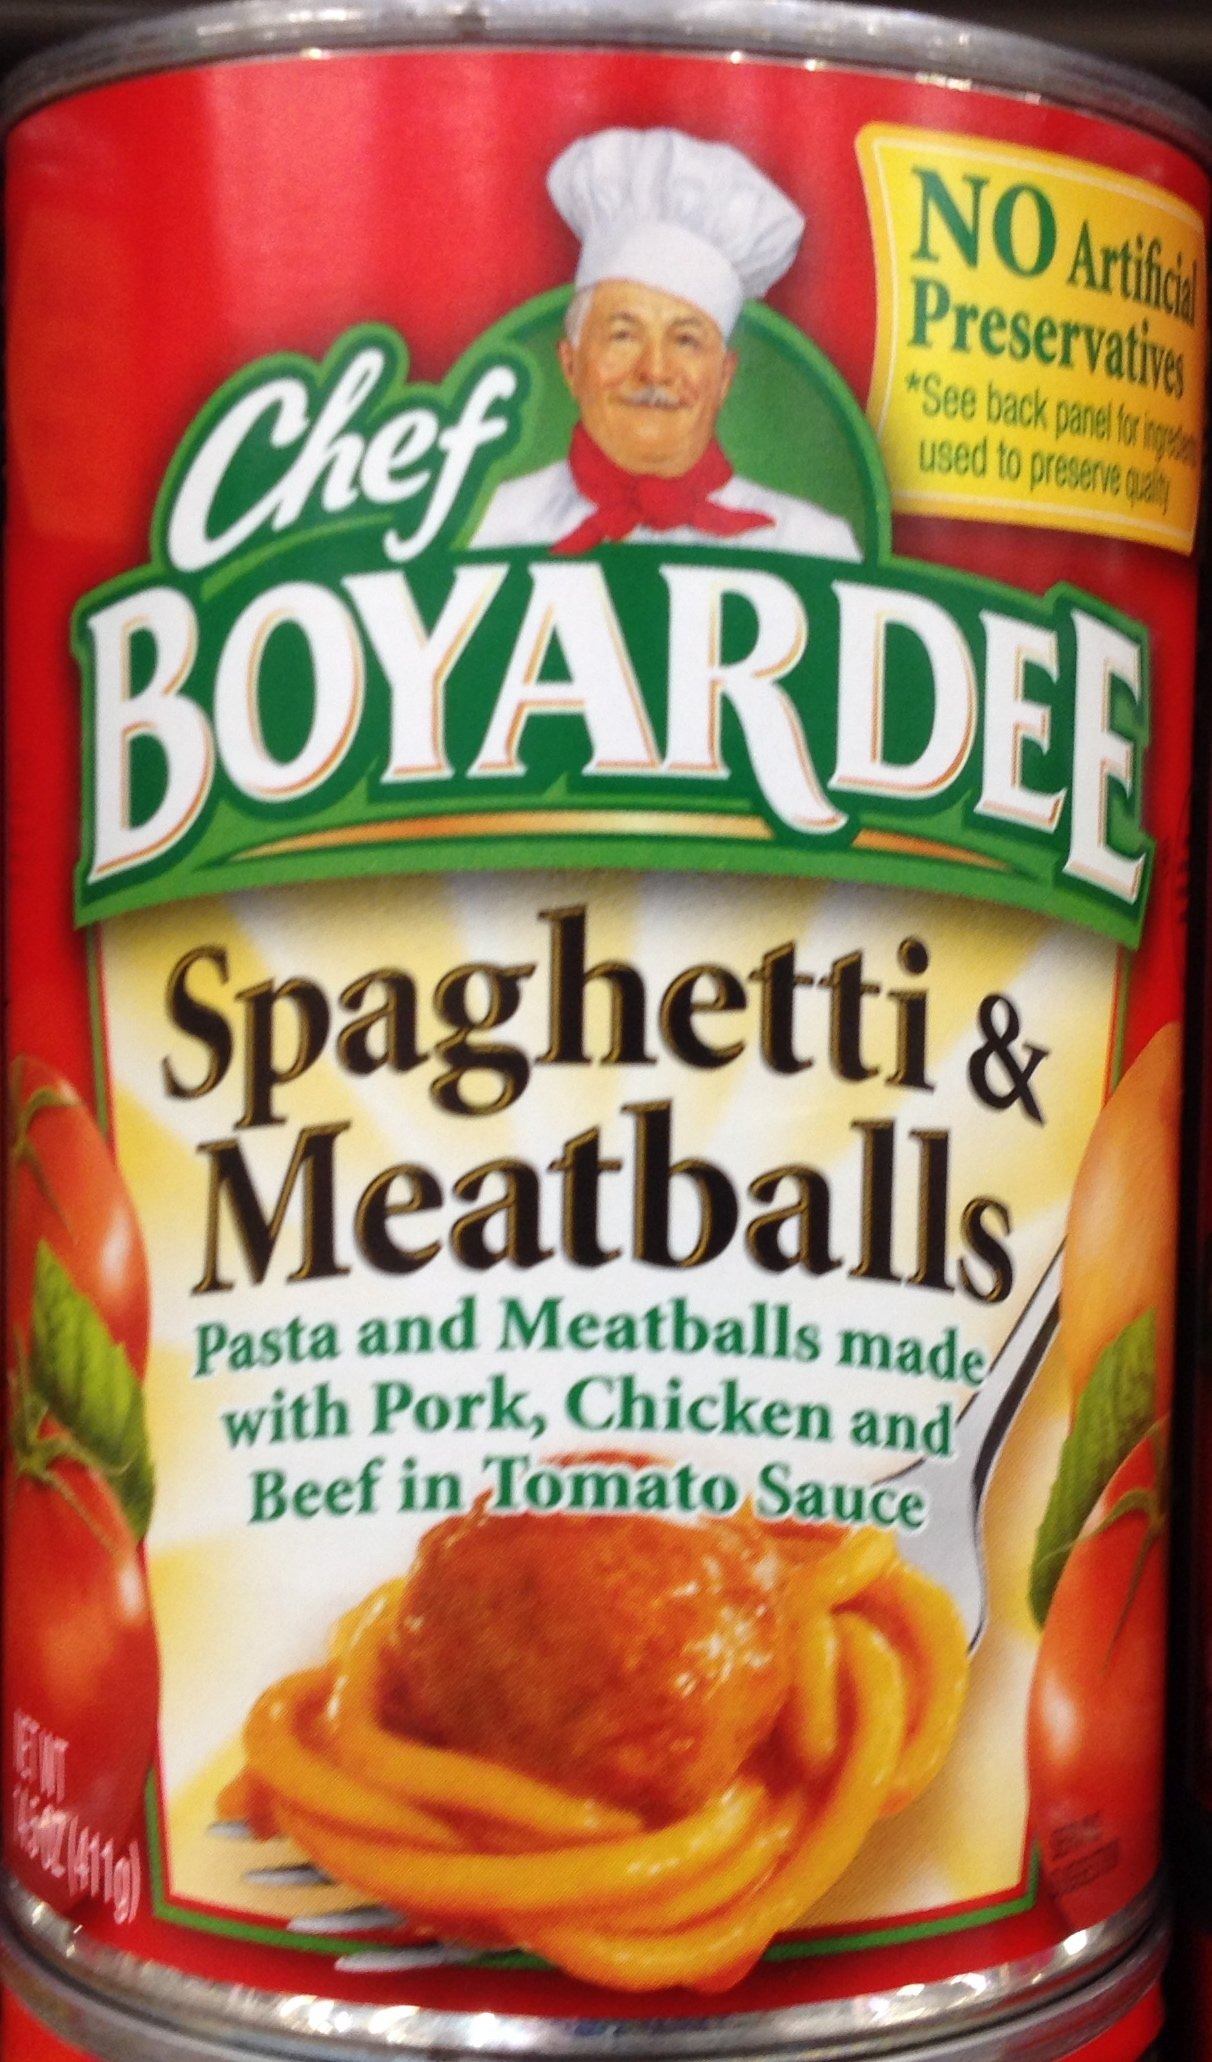
Item Name: Chef Boyardee SPAGHETTI & MEATBALLS 14.5oz (2-Pack)
Value: 29.0
Unit: Ounce

Price: 2.79